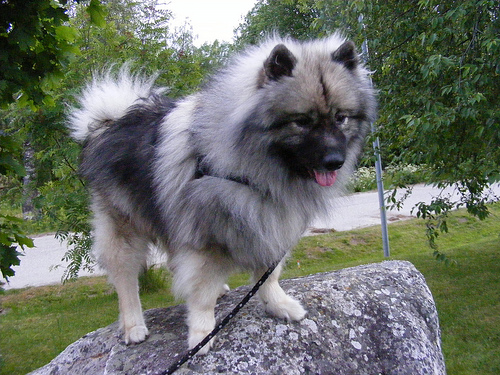
Animal: dog
Breed: keeshond